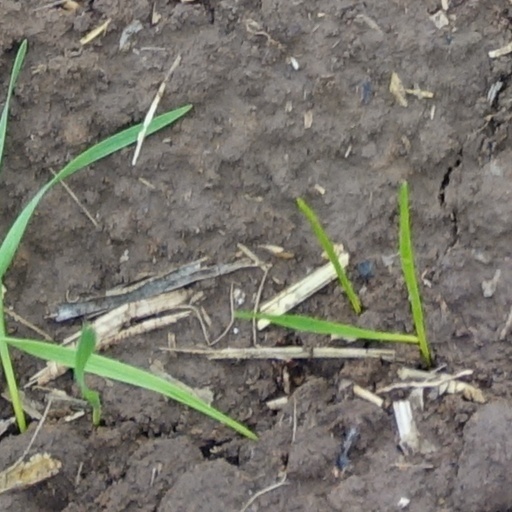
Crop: wheat